Danilo (footballer, born July 1991)

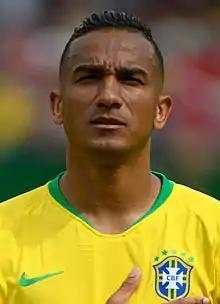
Danilo lining up for Brazil in 2018

Danilo Luiz da Silva (born 15 July 1991), known as Danilo, is a Brazilian professional footballer who plays as a centre-back or right-back for Campeonato Brasileiro Série A club Flamengo and the Brazil national team.